Question: Please indicate a possible affordance area of the surfboard that can be used for carrying
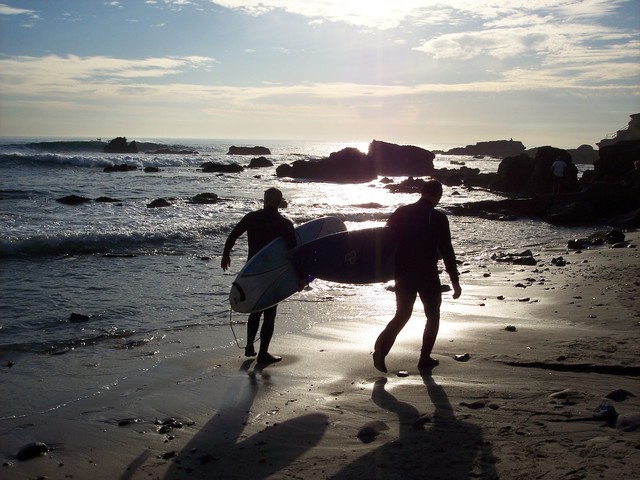
Answer: [225.5, 217, 347.5, 310]